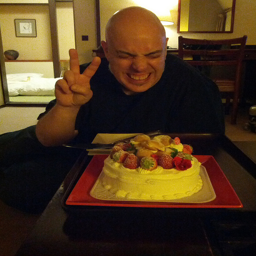
A man sitting at a table with a cake covered in berries on a  plate.
Happy man with small white fruit topped cake on red and white plate
A man holding up two fingers with a cake
A man smiling with a peace sign up in front of a cake with strawberries on top.
A man is giving the peace sign in front of a strawberry covered cake.